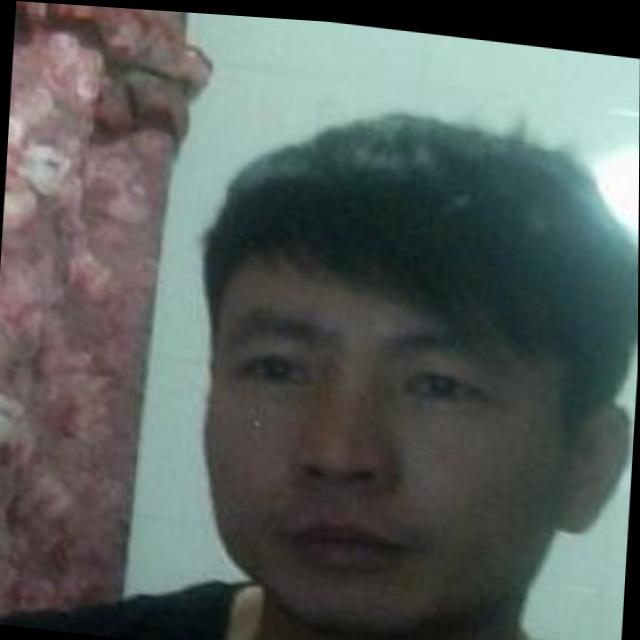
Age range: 21-44